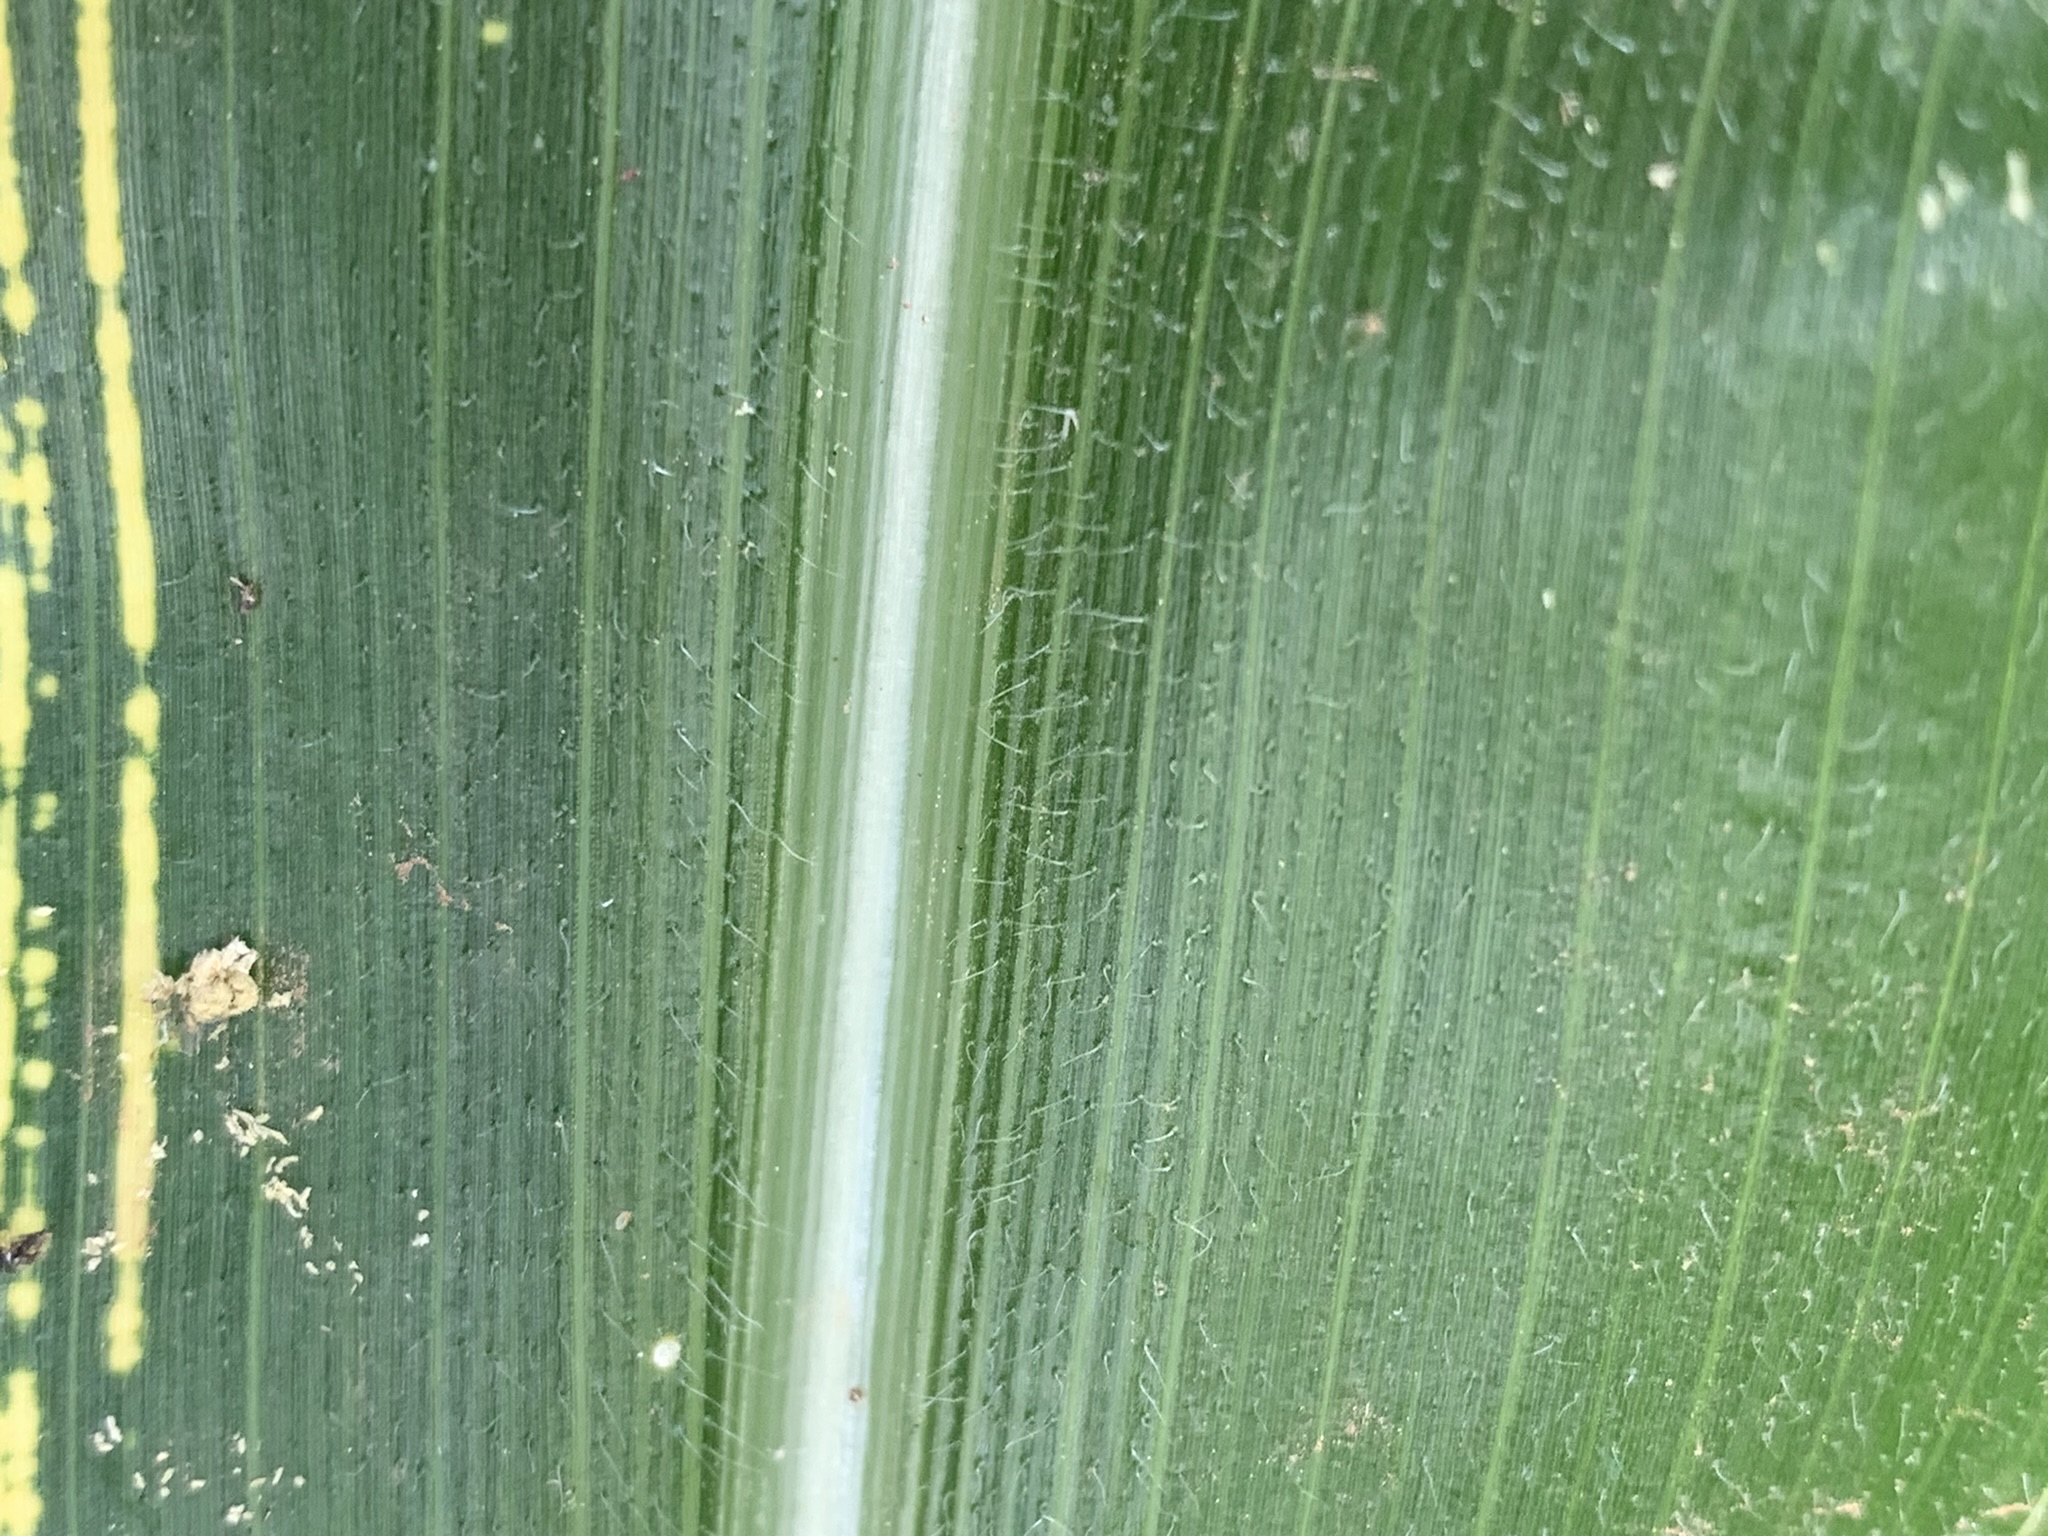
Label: MSV